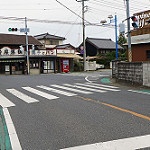
Label: street